Mahmoud Djam

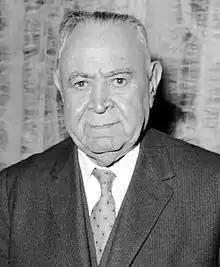
Mahmoud Jam in 1938

Mahmoud Modir al-Molk Djam (1880 – 10 August 1969) was a prime minister of Iran from 1935 to 1939.